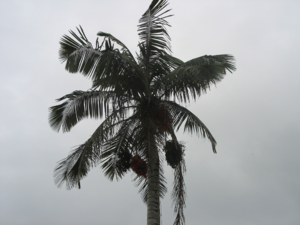
Le Céroxyle de Quindío ou Palmier à cire du Quindío est une espèce de palmiers du genre Ceroxylon qui appartient à la sous-famille des Ceroxyloideae. L'espèce est présente sur les reliefs de la région andine en Colombie. C'est un des symboles nationaux colombiens. C'est la plus grande espèce de palmiers au monde, pouvant atteindre jusqu'à 65 m de hauteur.